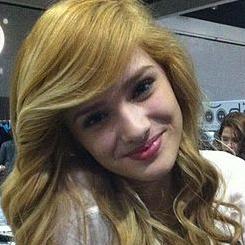
Age: 15